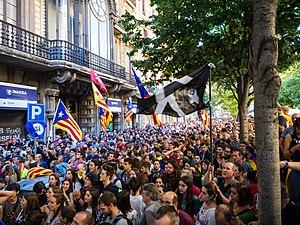
Barcelone [baʁsəlɔn] est la capitale administrative et économique de la Catalogne, de la province de Barcelone, de la comarque du Barcelonès ainsi que de son aire et de sa région métropolitaines, en Espagne.